The Resonance Association

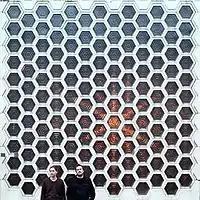
The Resonance Association

The Resonance Association is an English dark ambient band formed in 2006, brought together the pairing of Daniel Vincent (lead guitars, keyboards, sequencing) and Dominic Hemy (guitars, theremin, electronics) to create music that combines emotive guitar solos, dense atmospherics and blistering industrial rhythms. The band's music falls into a number of different categories including ambient, goth, noise, chill out, dark, krautrock and experimental.